History of the Falkland Islands

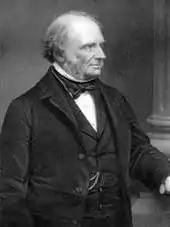
John Russell, 1st Earl Russell, (18 August 179228 May 1878)

The Argentinian assertions of sovereignty provided the spur for Britain to send a naval task force in order to finally and permanently return to the islands.